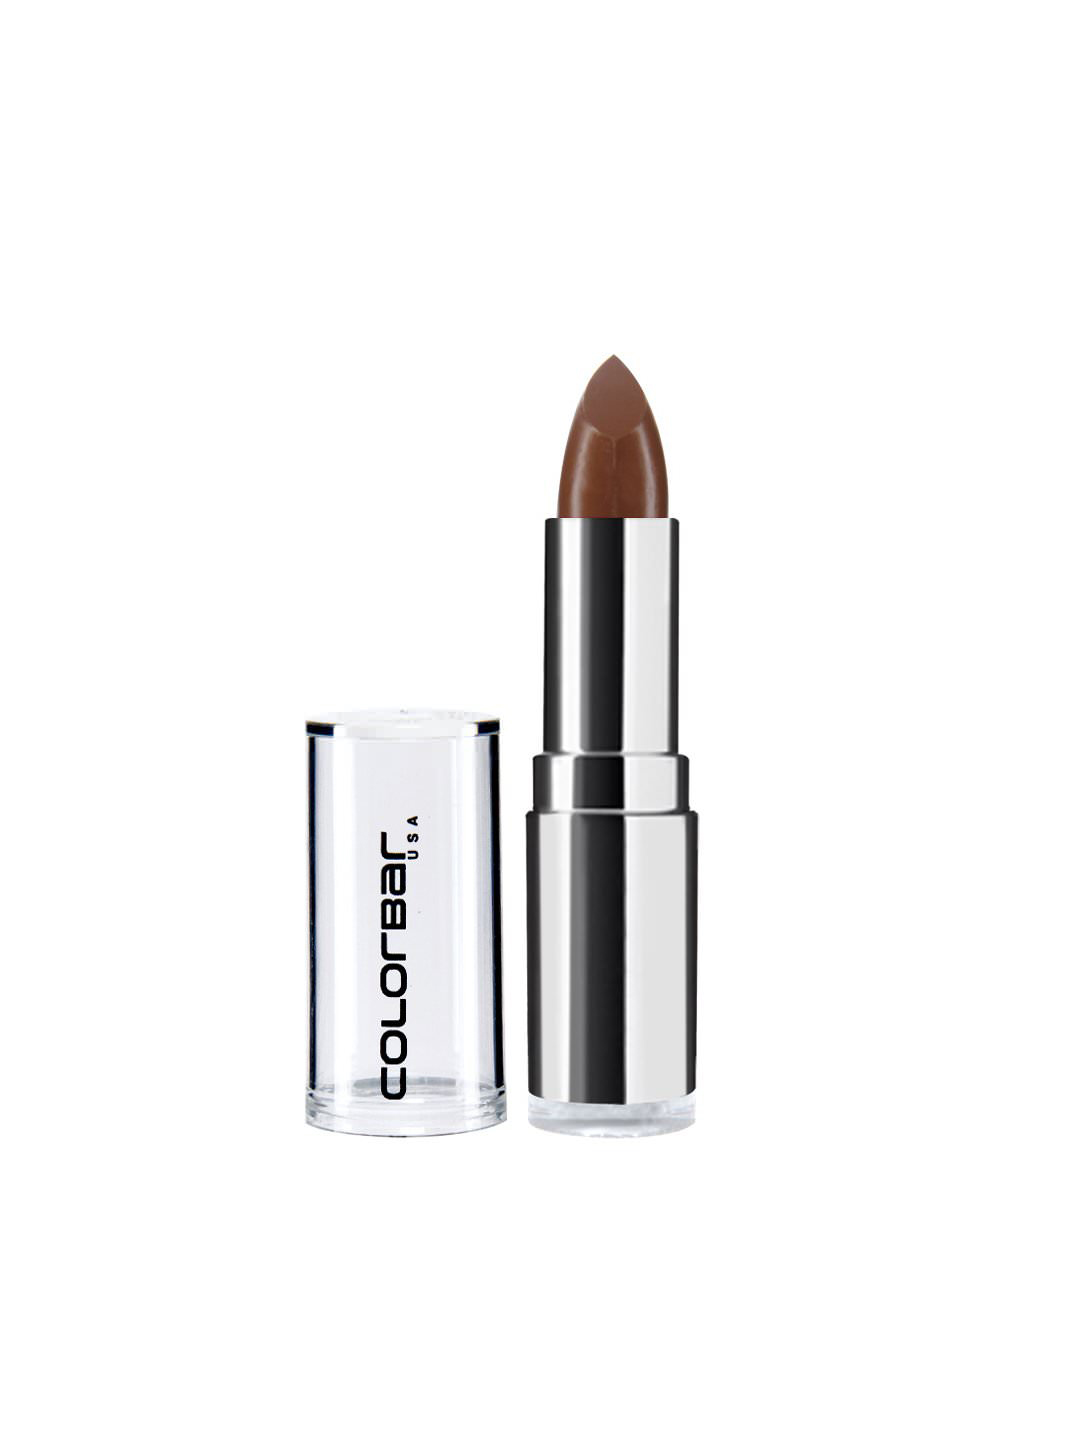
Colorbar Soft Touch Wood Heart Lipstick 039
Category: Personal Care / Lips / Lipstick
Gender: Women
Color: Brown
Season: Spring 2017
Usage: Casual